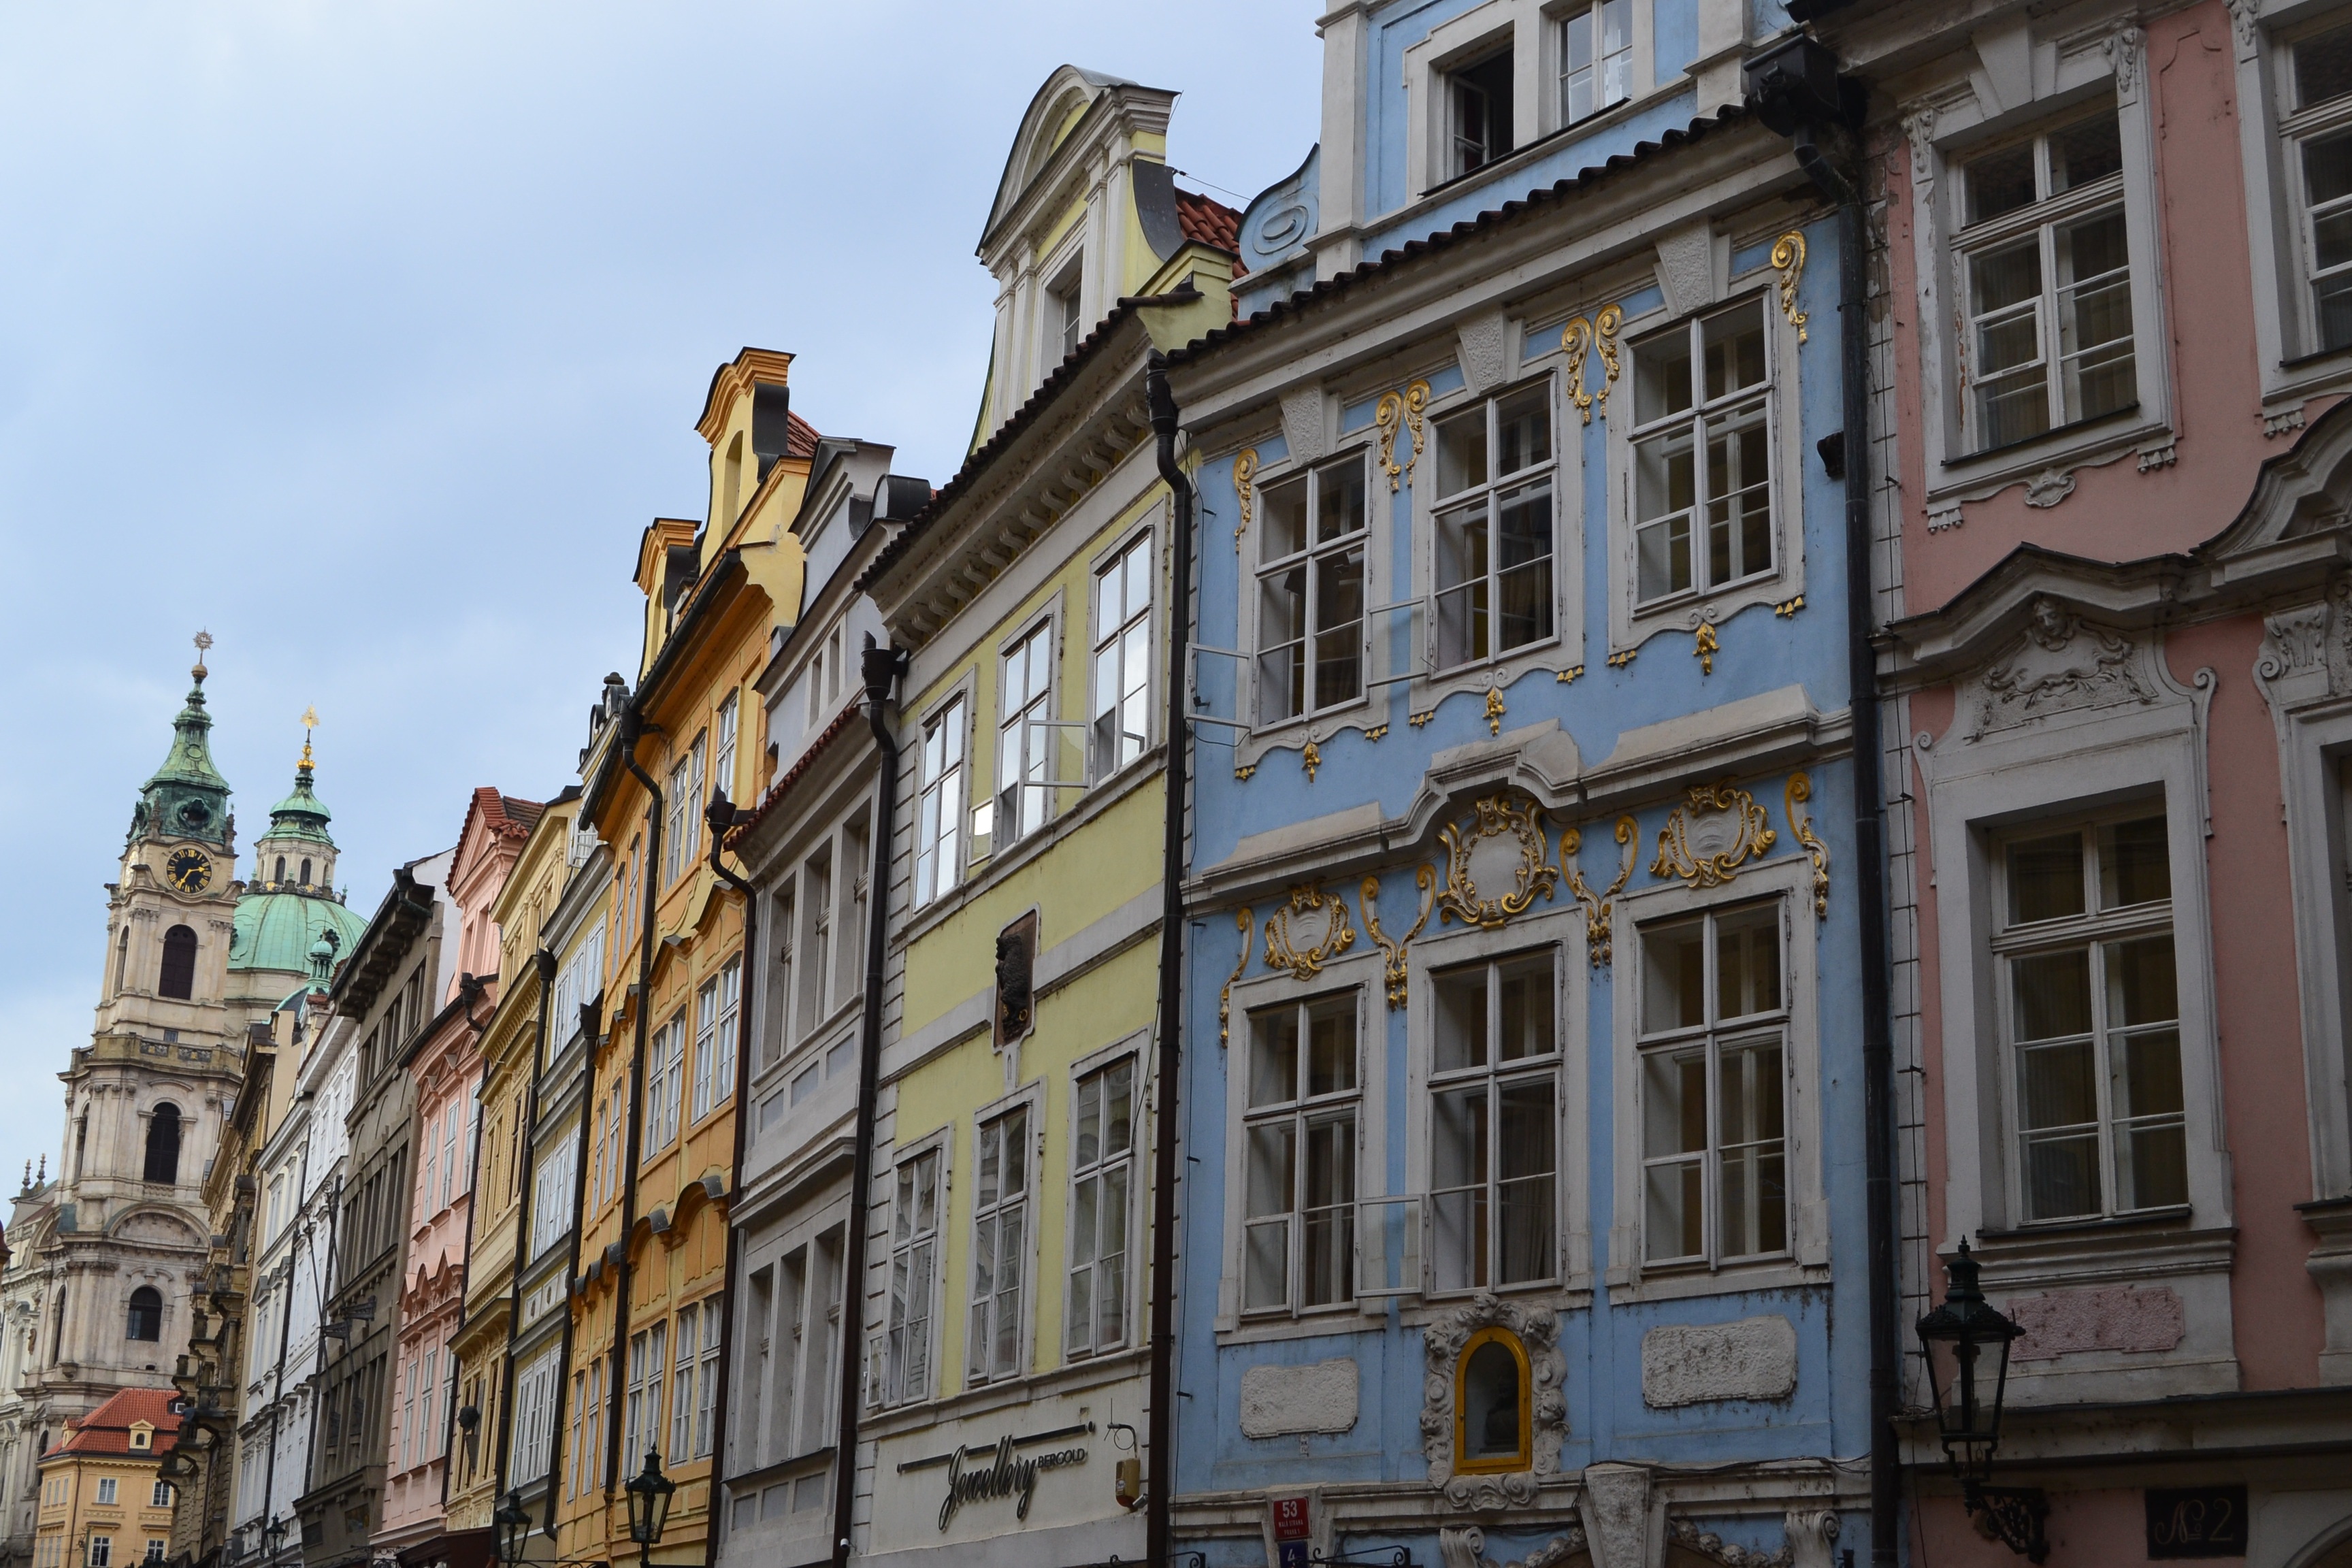
architecture, road, street, house, town, building, city, home, cityscape, downtown, color, facade, prague, colorful, waterway, czech republic, neighbourhood, housewife, urban area, human settlement